Hare Sürel

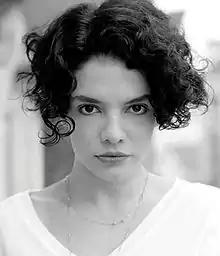

She was born in 1983 in Istanbul. Her family is originally from Samsun. She became interested in acting while in secondary school. Sürel graduated from Istanbul University State Conservatory with a degree in theatre studies. She received her master's from Marmara University.